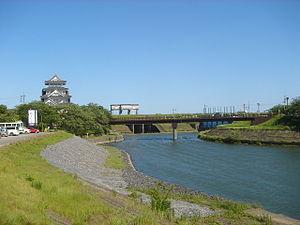
La rivière Sai est un cours d'eau du Japon qui traverse la préfecture de Gifu et se jette dans la rivière Nagara.